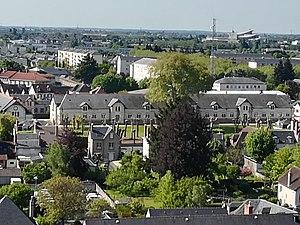
Haras national de Blois vu depuis la basilique
Le haras national de Blois était un ancien dépôt national d'étalons situé au nᵒ 62 de l'avenue Maunoury, à Blois, dans le Loir-et-Cher, en France.